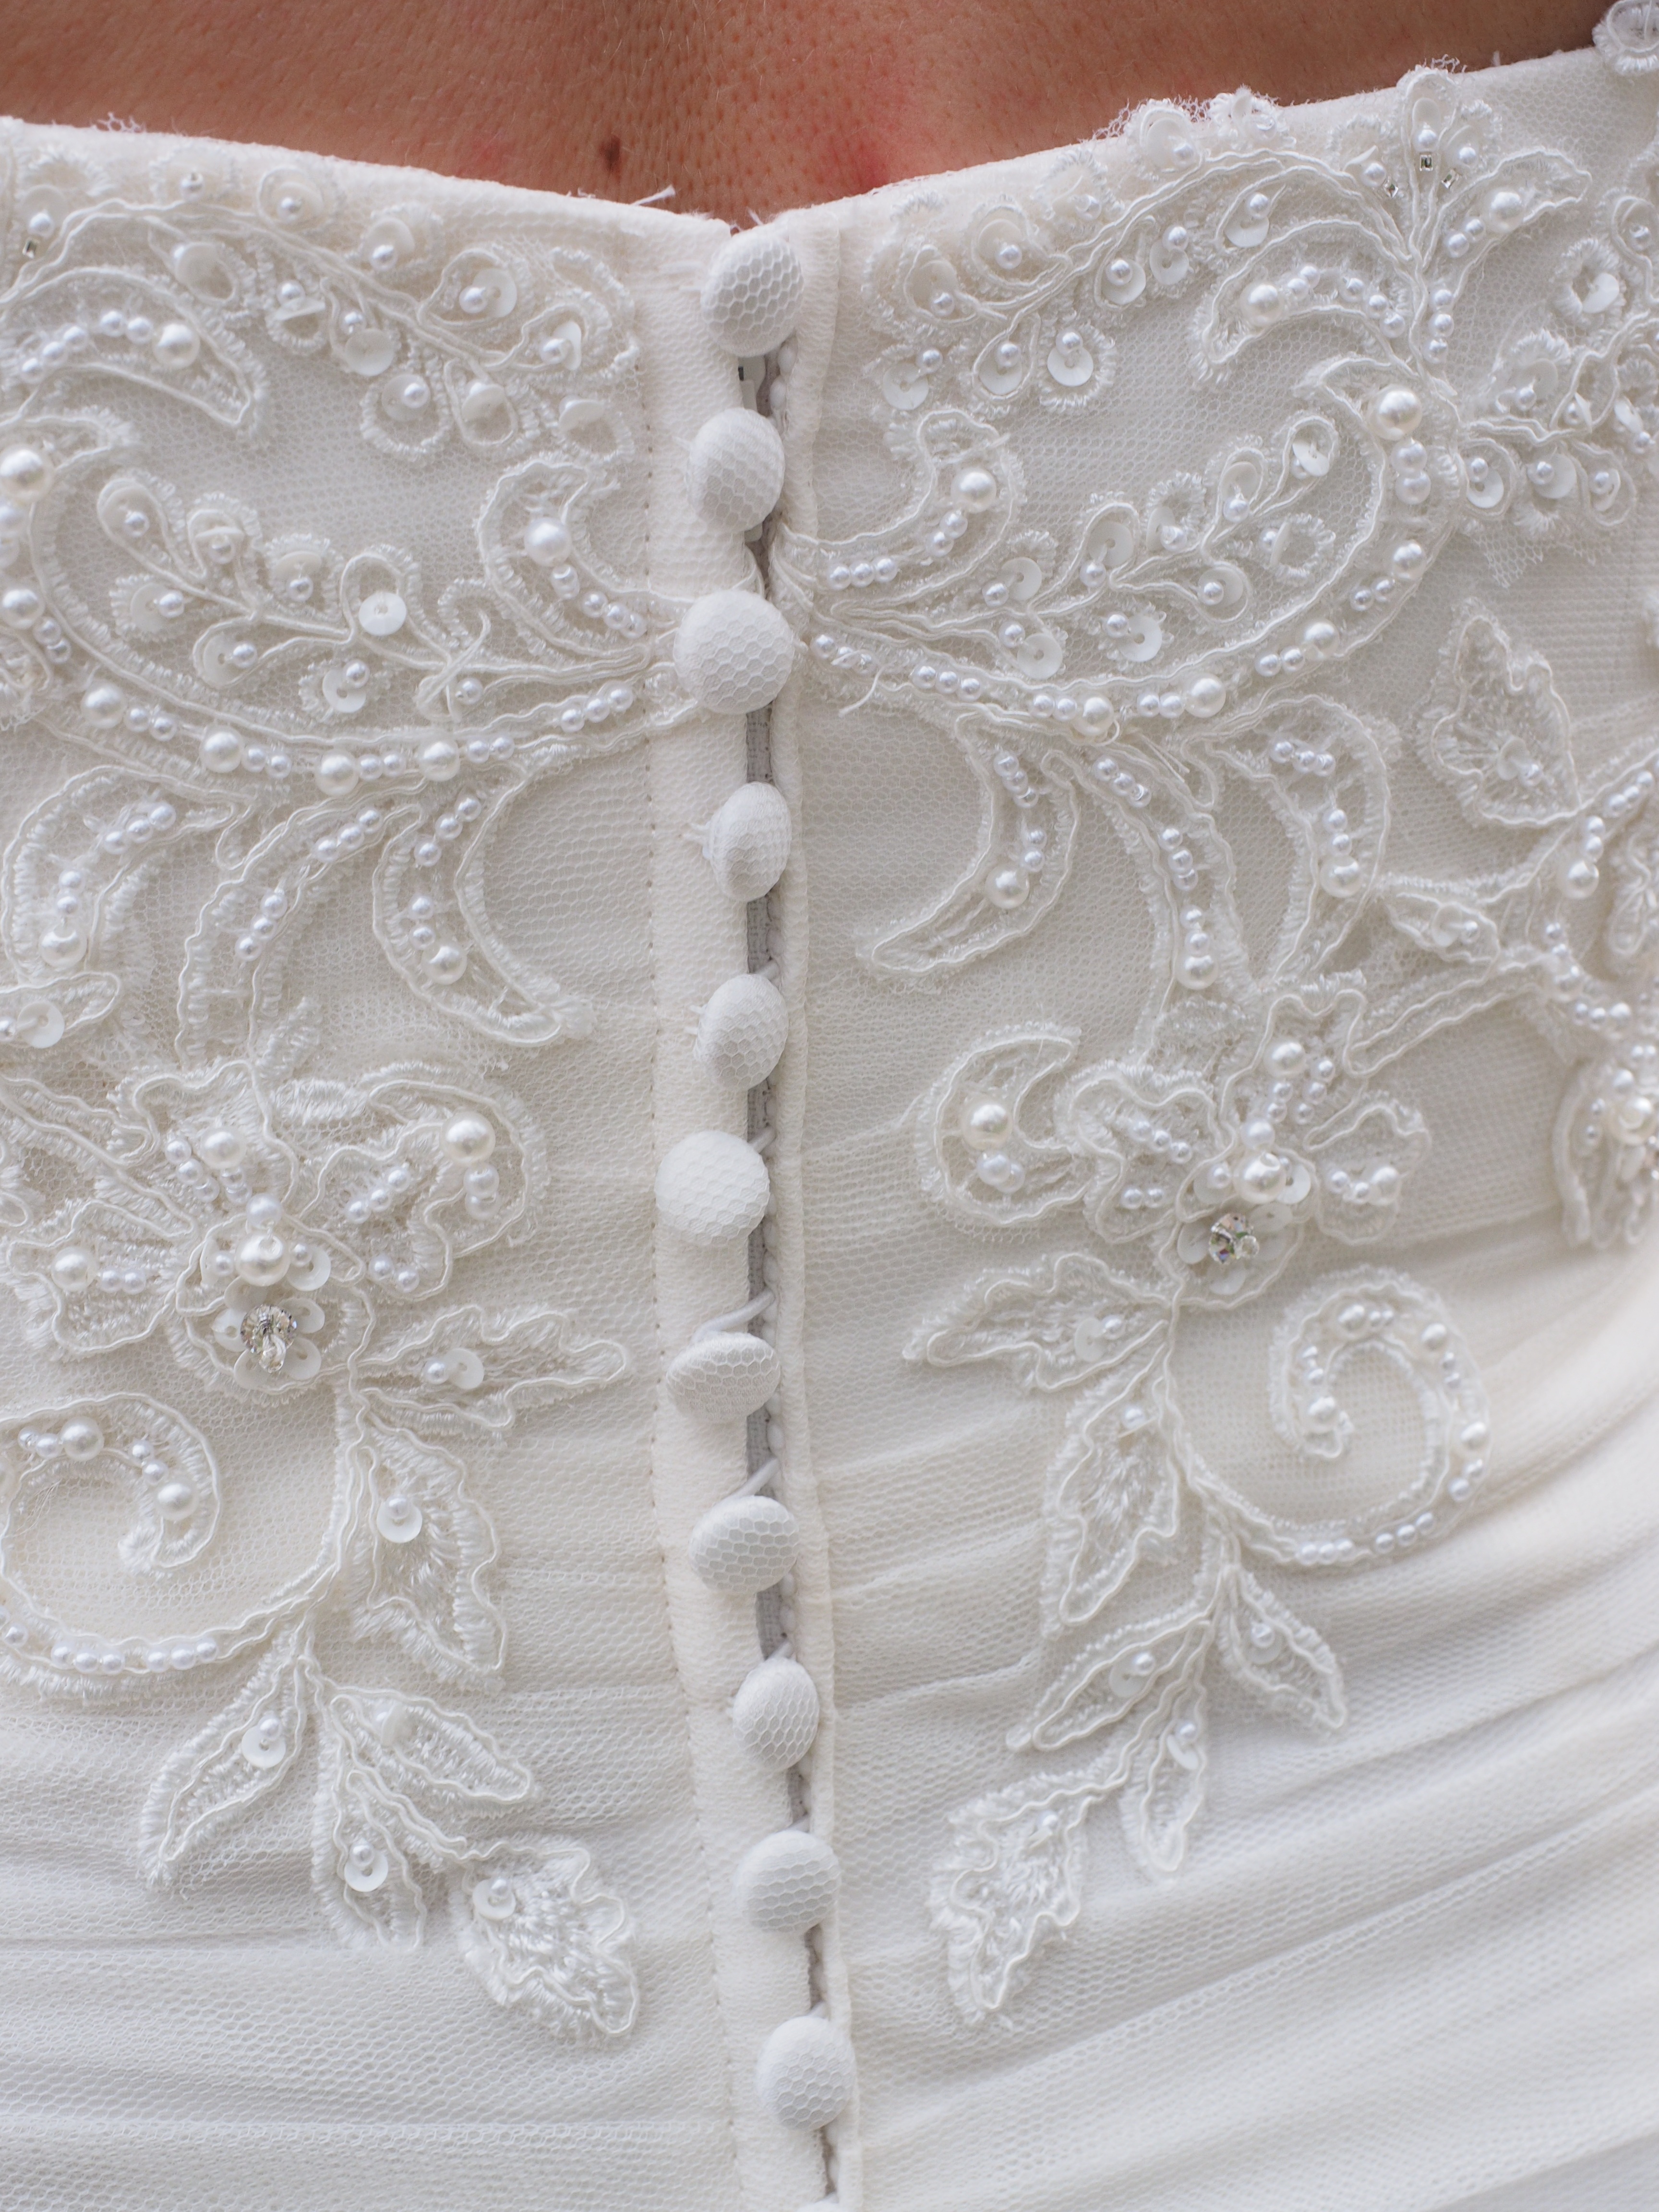
white, pattern, lace, clothing, wedding, wedding dress, bride, marriage, material, ornament, fabric, textile, great, dress, move, beautiful, buttons, swatch, gown, beads, noble, satin, eng, briefs, sequins, corset, floral design, corsage, bridal fashion, lace fabric, wedding styling, fashion accessory, undergarment, bridal clothing